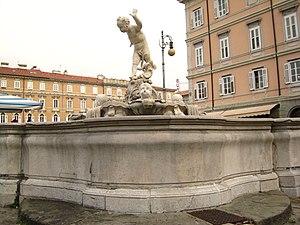
Le Grand Canal de Trieste est un canal navigable situé au cœur de Borgo Teresiano, au cœur de la ville, à mi-chemin entre la gare et la Piazza Unità d'Italia, avec son entrée par le bassin de San Giorgio del Porto Vecchio.